Tezonco metro station

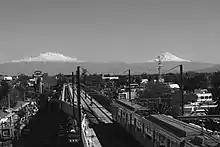

From 12 March 2014 to 29 November 2015, Tezonco was closed due to technical and structural faults on the segment between Atlalilco and Tláhuac.